Super Skidmarks

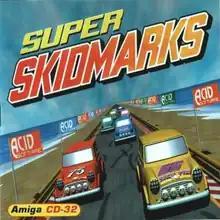

Super Skidmarks is a racing video game developed by Acid Software and released in 1995. The game is the sequel to "Skidmarks" and as such was also termed Skidmarks 2 and Super Skidmarks 2 by commentators. The game features “minimally realistic” action viewed from an isometric perspective as well as novelty vehicles such as wheeled cows and caravans. Various methods such as joypad adapters and link systems are employed to allow multiple players to compete, up to a maximum of 8. The game was critically acclaimed and a best-seller in the UK. Several upgrades to the Amiga original were released as well as conversions for the Amiga CD32 and Sega Mega Drive, the latter published by Codemasters.